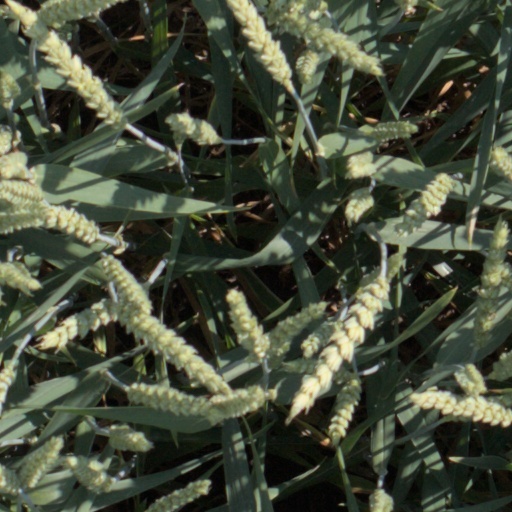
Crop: wheat